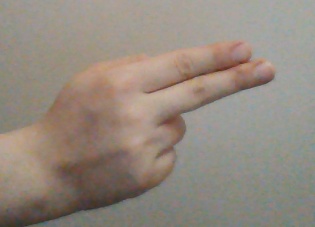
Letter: ain